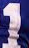
Number: 1